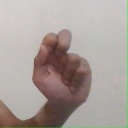
अक्षर: ढ